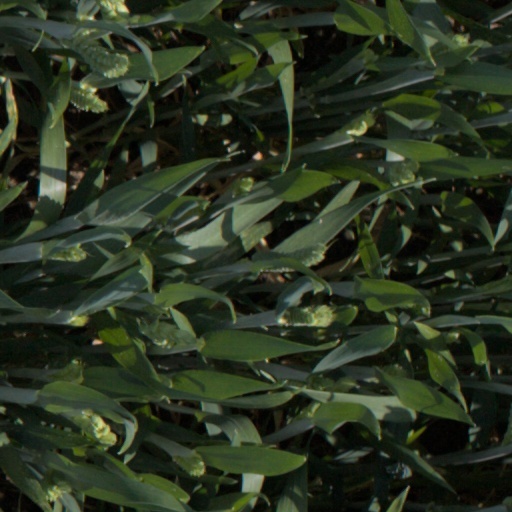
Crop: wheat